The Buddha

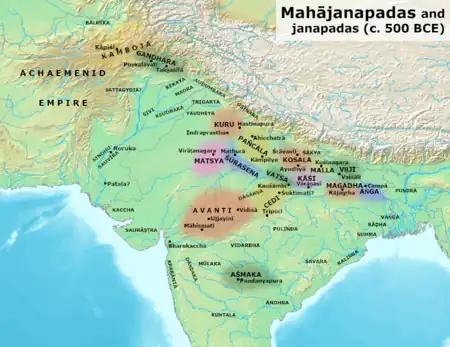
Kosala and Magadha in the post-Vedic period

According to MN 26, immediately after his awakening, the Buddha hesitated on whether or not he should teach the "Dharma" to others. He was concerned that humans were overpowered by ignorance, greed, and hatred that it would be difficult for them to recognise the path, which is "subtle, deep and hard to grasp". However, the god Brahmā Sahampati convinced him, arguing that at least some "with little dust in their eyes" will understand it. The Buddha relented and agreed to teach. According to Anālayo, the Chinese parallel to MN 26, MĀ 204, does not contain this story, but this event does appear in other parallel texts, such as in an "Ekottarika-āgama" discourse, in the "Catusparisat-sūtra", and in the "Lalitavistara".